Miles Addison

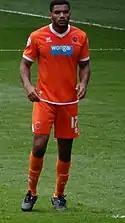
Addison playing for Blackpool in 2015.

After being told by Bournemouth that he was going to be loaned out once again, Addison joined Blackpool on loan for one month. On the same day, Addison made his Blackpool debut, where he started the whole game, in a 1–0 loss against Birmingham City. On 1 April 2015, Addison had his loan spell at Blackpool extended until the end of the season. He later played three times in defensive midfield position and two times in centre–back position. Despite missing out six matches during his loan spell at Blackpool, as they were relegated to League One, Addison went on to make six appearances for Blackpool and returned to his parent club at the end of the season.